Jens Birkholm

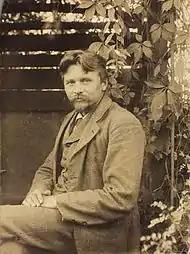
Jens Birkholm (date unknown)

Jens Birkholm (21 November 1869 – 11 May 1915) was a Danish genre painter associated with the group known as the Funen Painters.